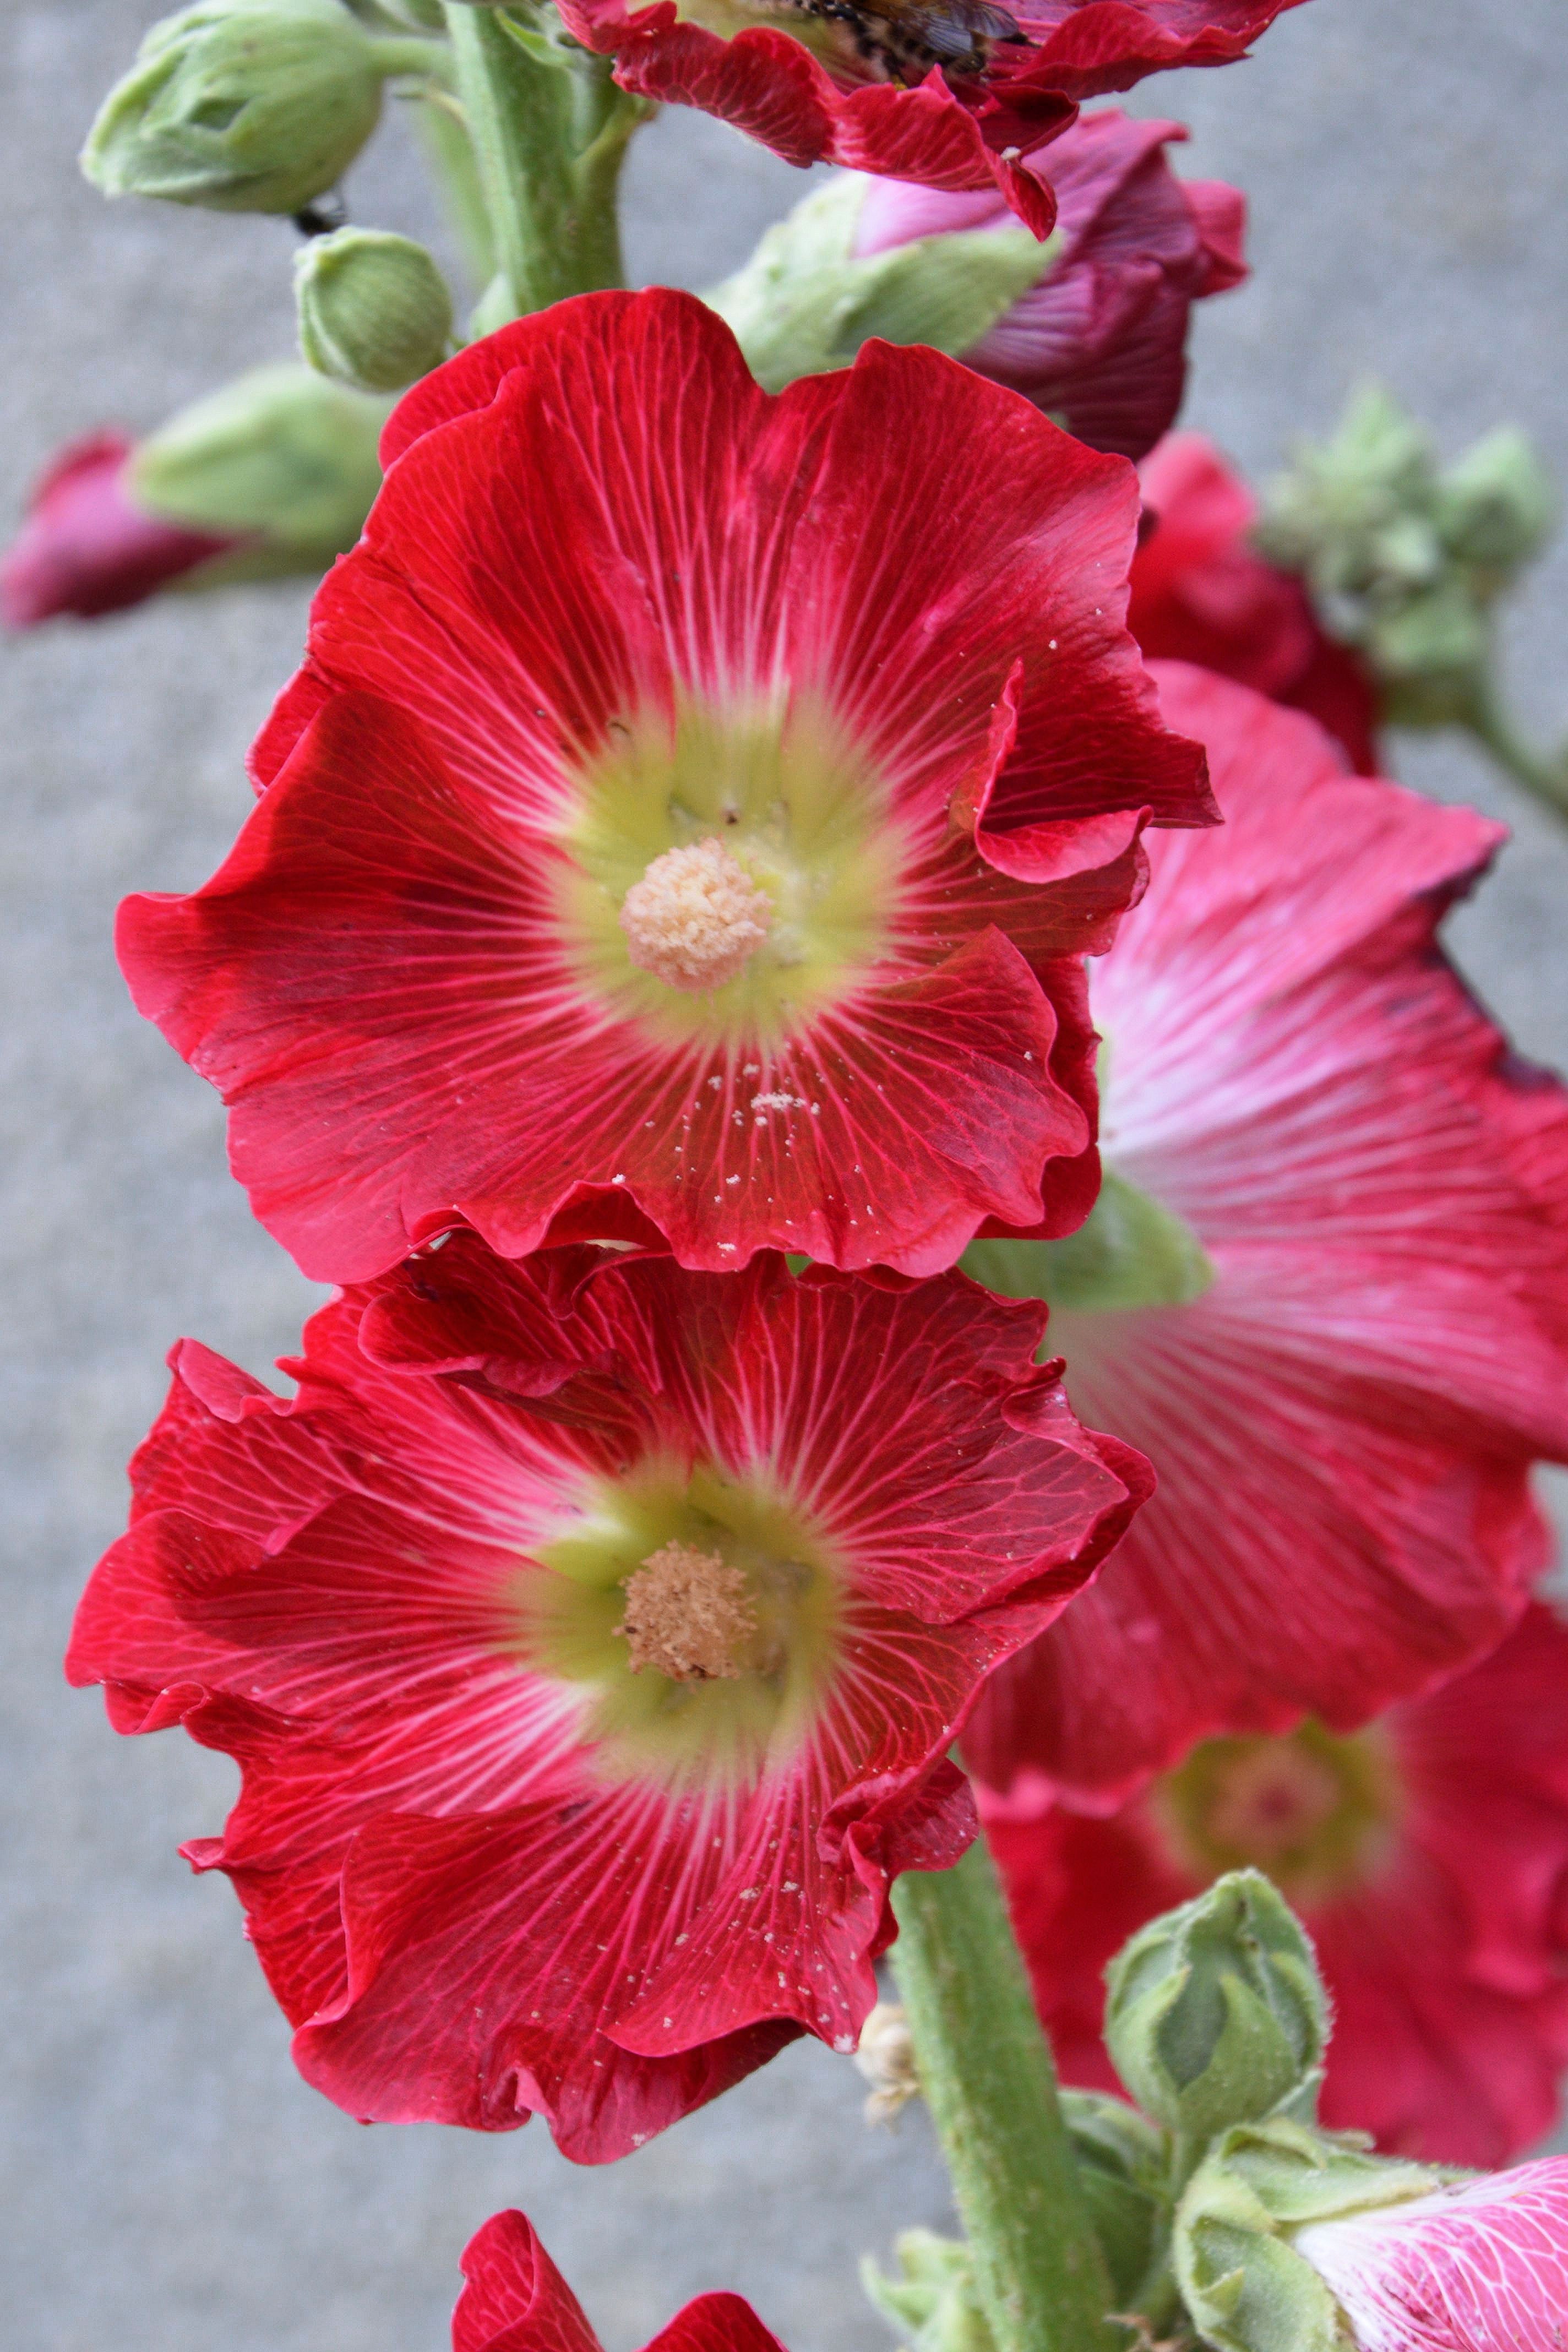
plant, flower, petal, red, garden, flora, gladiolus, hollyhocks, flowering plant, mallow, stock rose, land plant